Fredrick Federley

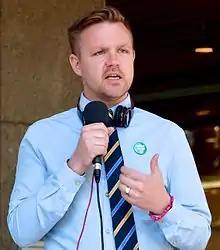
Fredrick Federley speaking near Sergels torg in the 2014 European Parliament election

Fredrick Erik Federley (born 6 May 1978) is a Swedish former politician and Member of the European Parliament (MEP) from Sweden. He was a member of the Centre Party, part of the Alliance of Liberals and Democrats for Europe. He was a member of the Parliament of Sweden from 2006 to 2014 and MEP since 1 July 2014. On 24 September 2015 he was elected Second Vice Chairman of the Centre Party.